Diveria

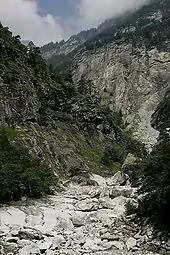
The Gondo gorge

From its source at an elevation of in Swiss territory near the Simplon Pass it flows through the hamlet Egga to the village of Simplon. From here it follows a south-easterly course through the Gondo gorge to the hamlet of Gondo in the municipality of Zwischbergen. Turning to the east it enters Italy and passes the villages of Paglino, Iselle di Trasquera, Bertonio and Varzo; turning south it passes Ricegno, Mognata, Campeglia and Crevoladossola where it enters the Toce.